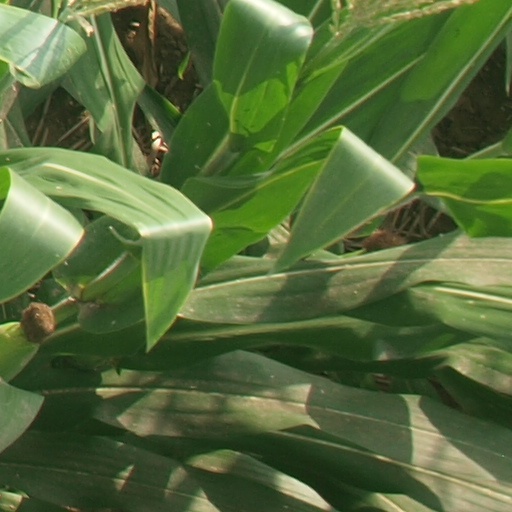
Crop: maize; corn